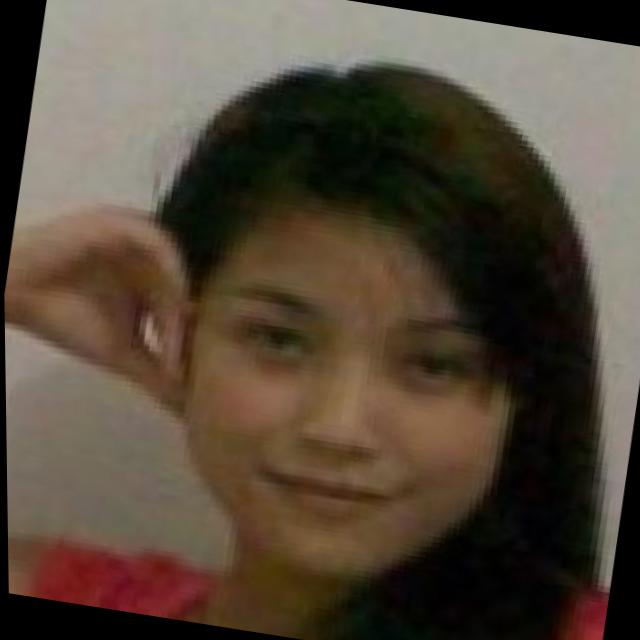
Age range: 21-44